Virgin Atlantic Challenge Trophy

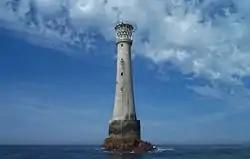
Bishop Rock lighthouse

The Virgin Atlantic Challenge Trophy is a three-foot silver sculpture, modelled on the Bishop Rock Lighthouse, chosen as the finishing line for many of the Blue Riband crossings, and of the successful 1986 voyage. The model depicts the lighthouse and the rock itself.